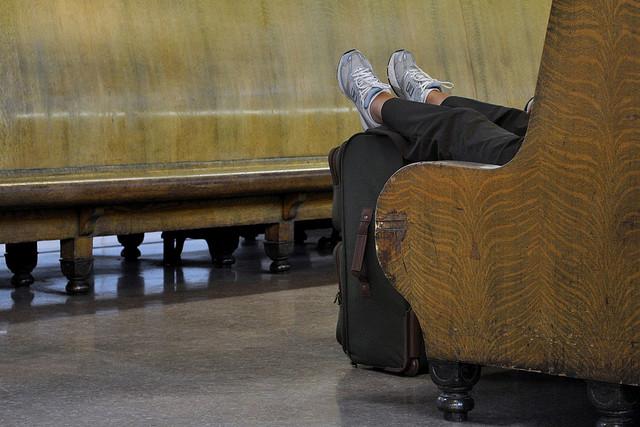
A person sits on a bench with legs resting on a nearby suitcase.